Eurovision Song Contest 1992

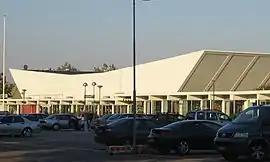
, Malmö – host venue of the 1992 contest

The 1992 contest took place in Malmö, Sweden, following the country's victory at the with the song "Fångad av en stormvind", performed by Carola. It was the third time that Sweden had hosted the contest, following the and events held in Stockholm and Gothenburg respectively. The chosen venue was the , normally used as an indoor ice hockey arena and up until 2008 the home stadium of the Malmö Redhawks ice hockey team. Constructed in 1970, the venue had also previously hosted concerts by Frank Sinatra and Julio Iglesias amongst others. With a typical capacity of 5,800 spectators for ice hockey matches, for the contest an audience of around 3,700 was present.